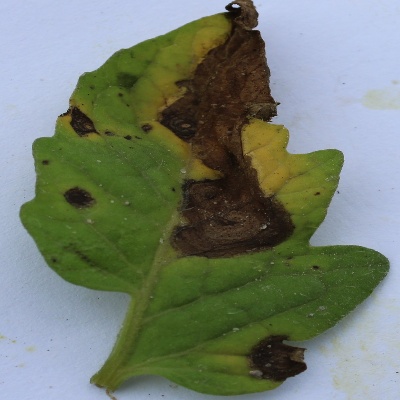
Crop: Tomato
Condition: verticulium wilt